Sergei Shoigu

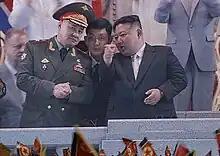
Shoigu with North Korean leader Kim Jong Un in Pyongyang, North Korea, 27 July 2023

Shoigu and Putin attended the military exercise in the Russian Far East. Beyond Russian troops, the exercises also included military forces from China, India, Mongolia and several post-Soviet states, among others.